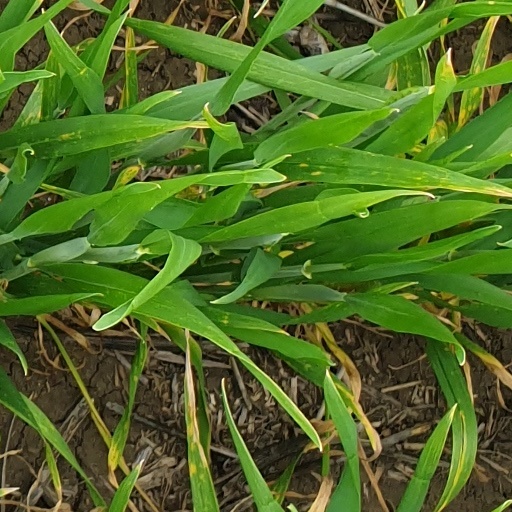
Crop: wheat